Fatehpur Sikri

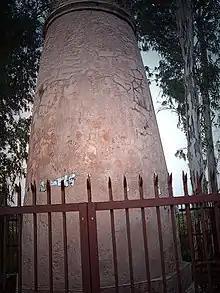
Kos Minar#793 at kilometric point 19 on Agra–Fatehpur Sikri Road section of National Highway 21

Fatehpur Sikri is a town in the Agra District of Uttar Pradesh, India. Situated from the district headquarters of Agra, Fatehpur Sikri itself was founded as the capital of the Mughal Empire in 1571 by Emperor Akbar, serving this role from 1571 to 1585, when Akbar abandoned it due to a campaign in Punjab and was later completely abandoned in 1610.